Parish of Momba

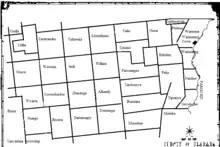
Map of Ularara County in North west New South Wales

Momba, located at , is a cadastral parish of Ularara County, New South Wales, located on the Paroo River.